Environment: real
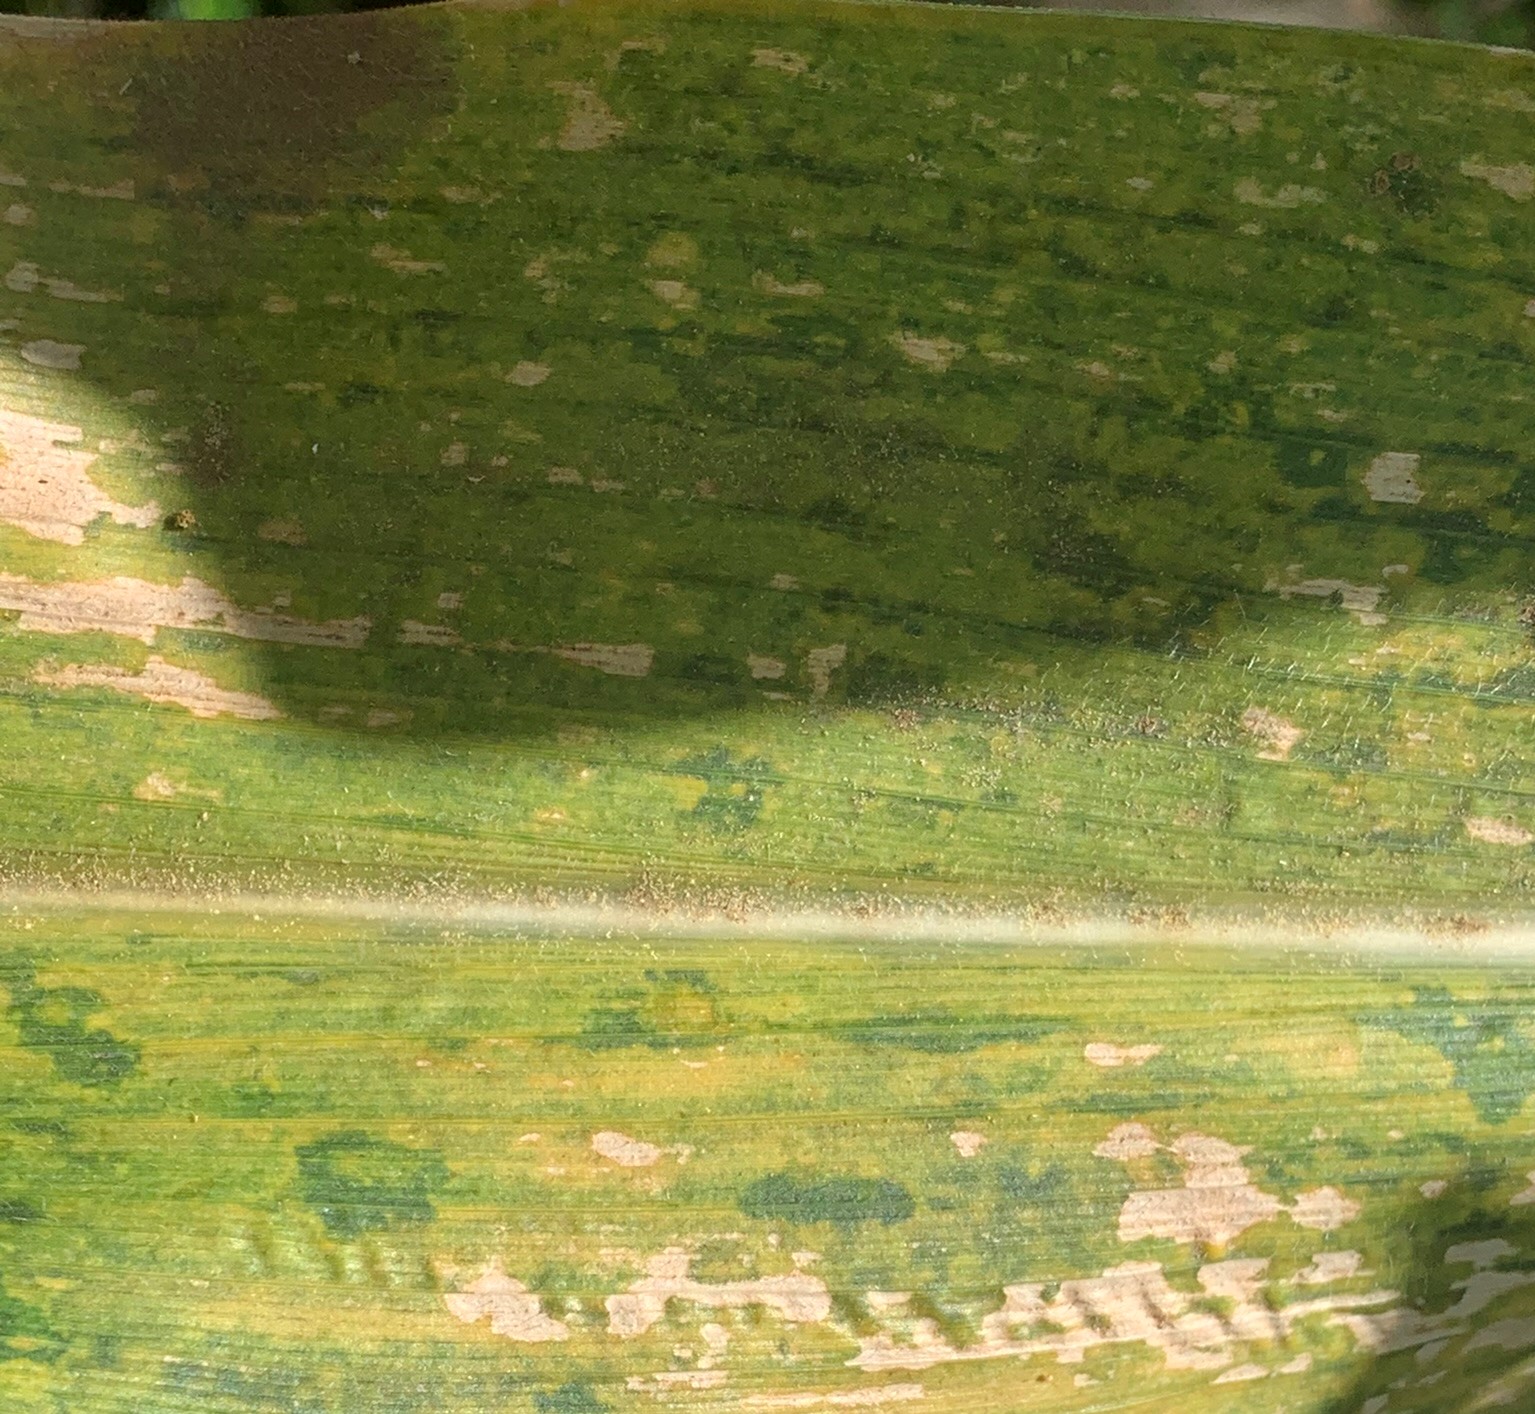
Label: lethal_necrosis